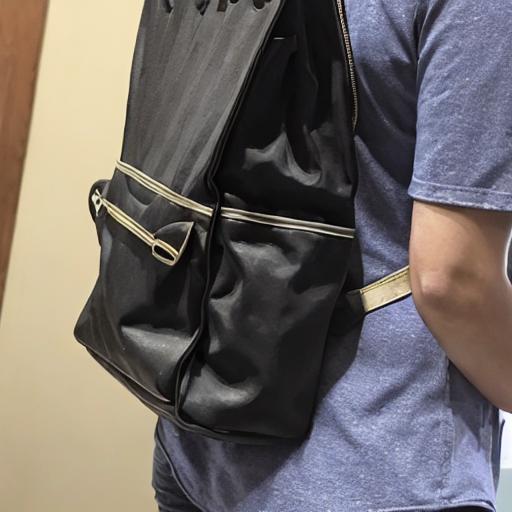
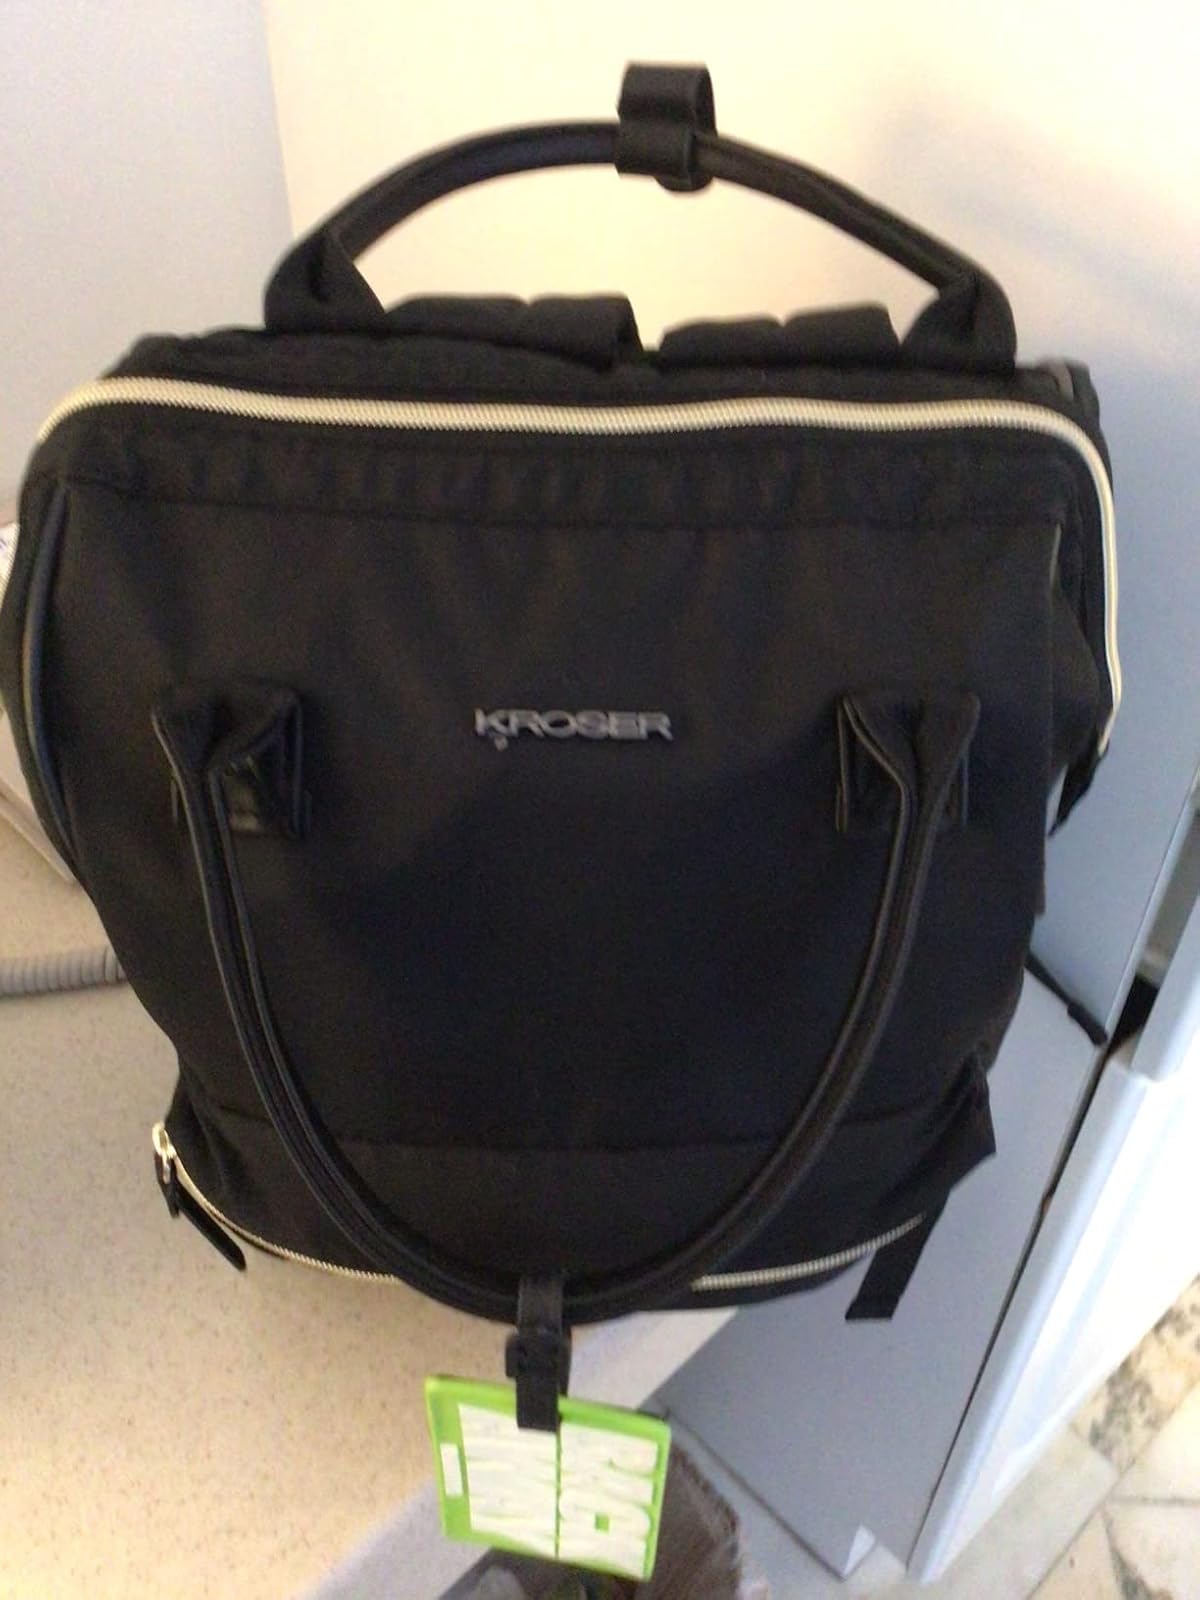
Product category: bag
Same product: no